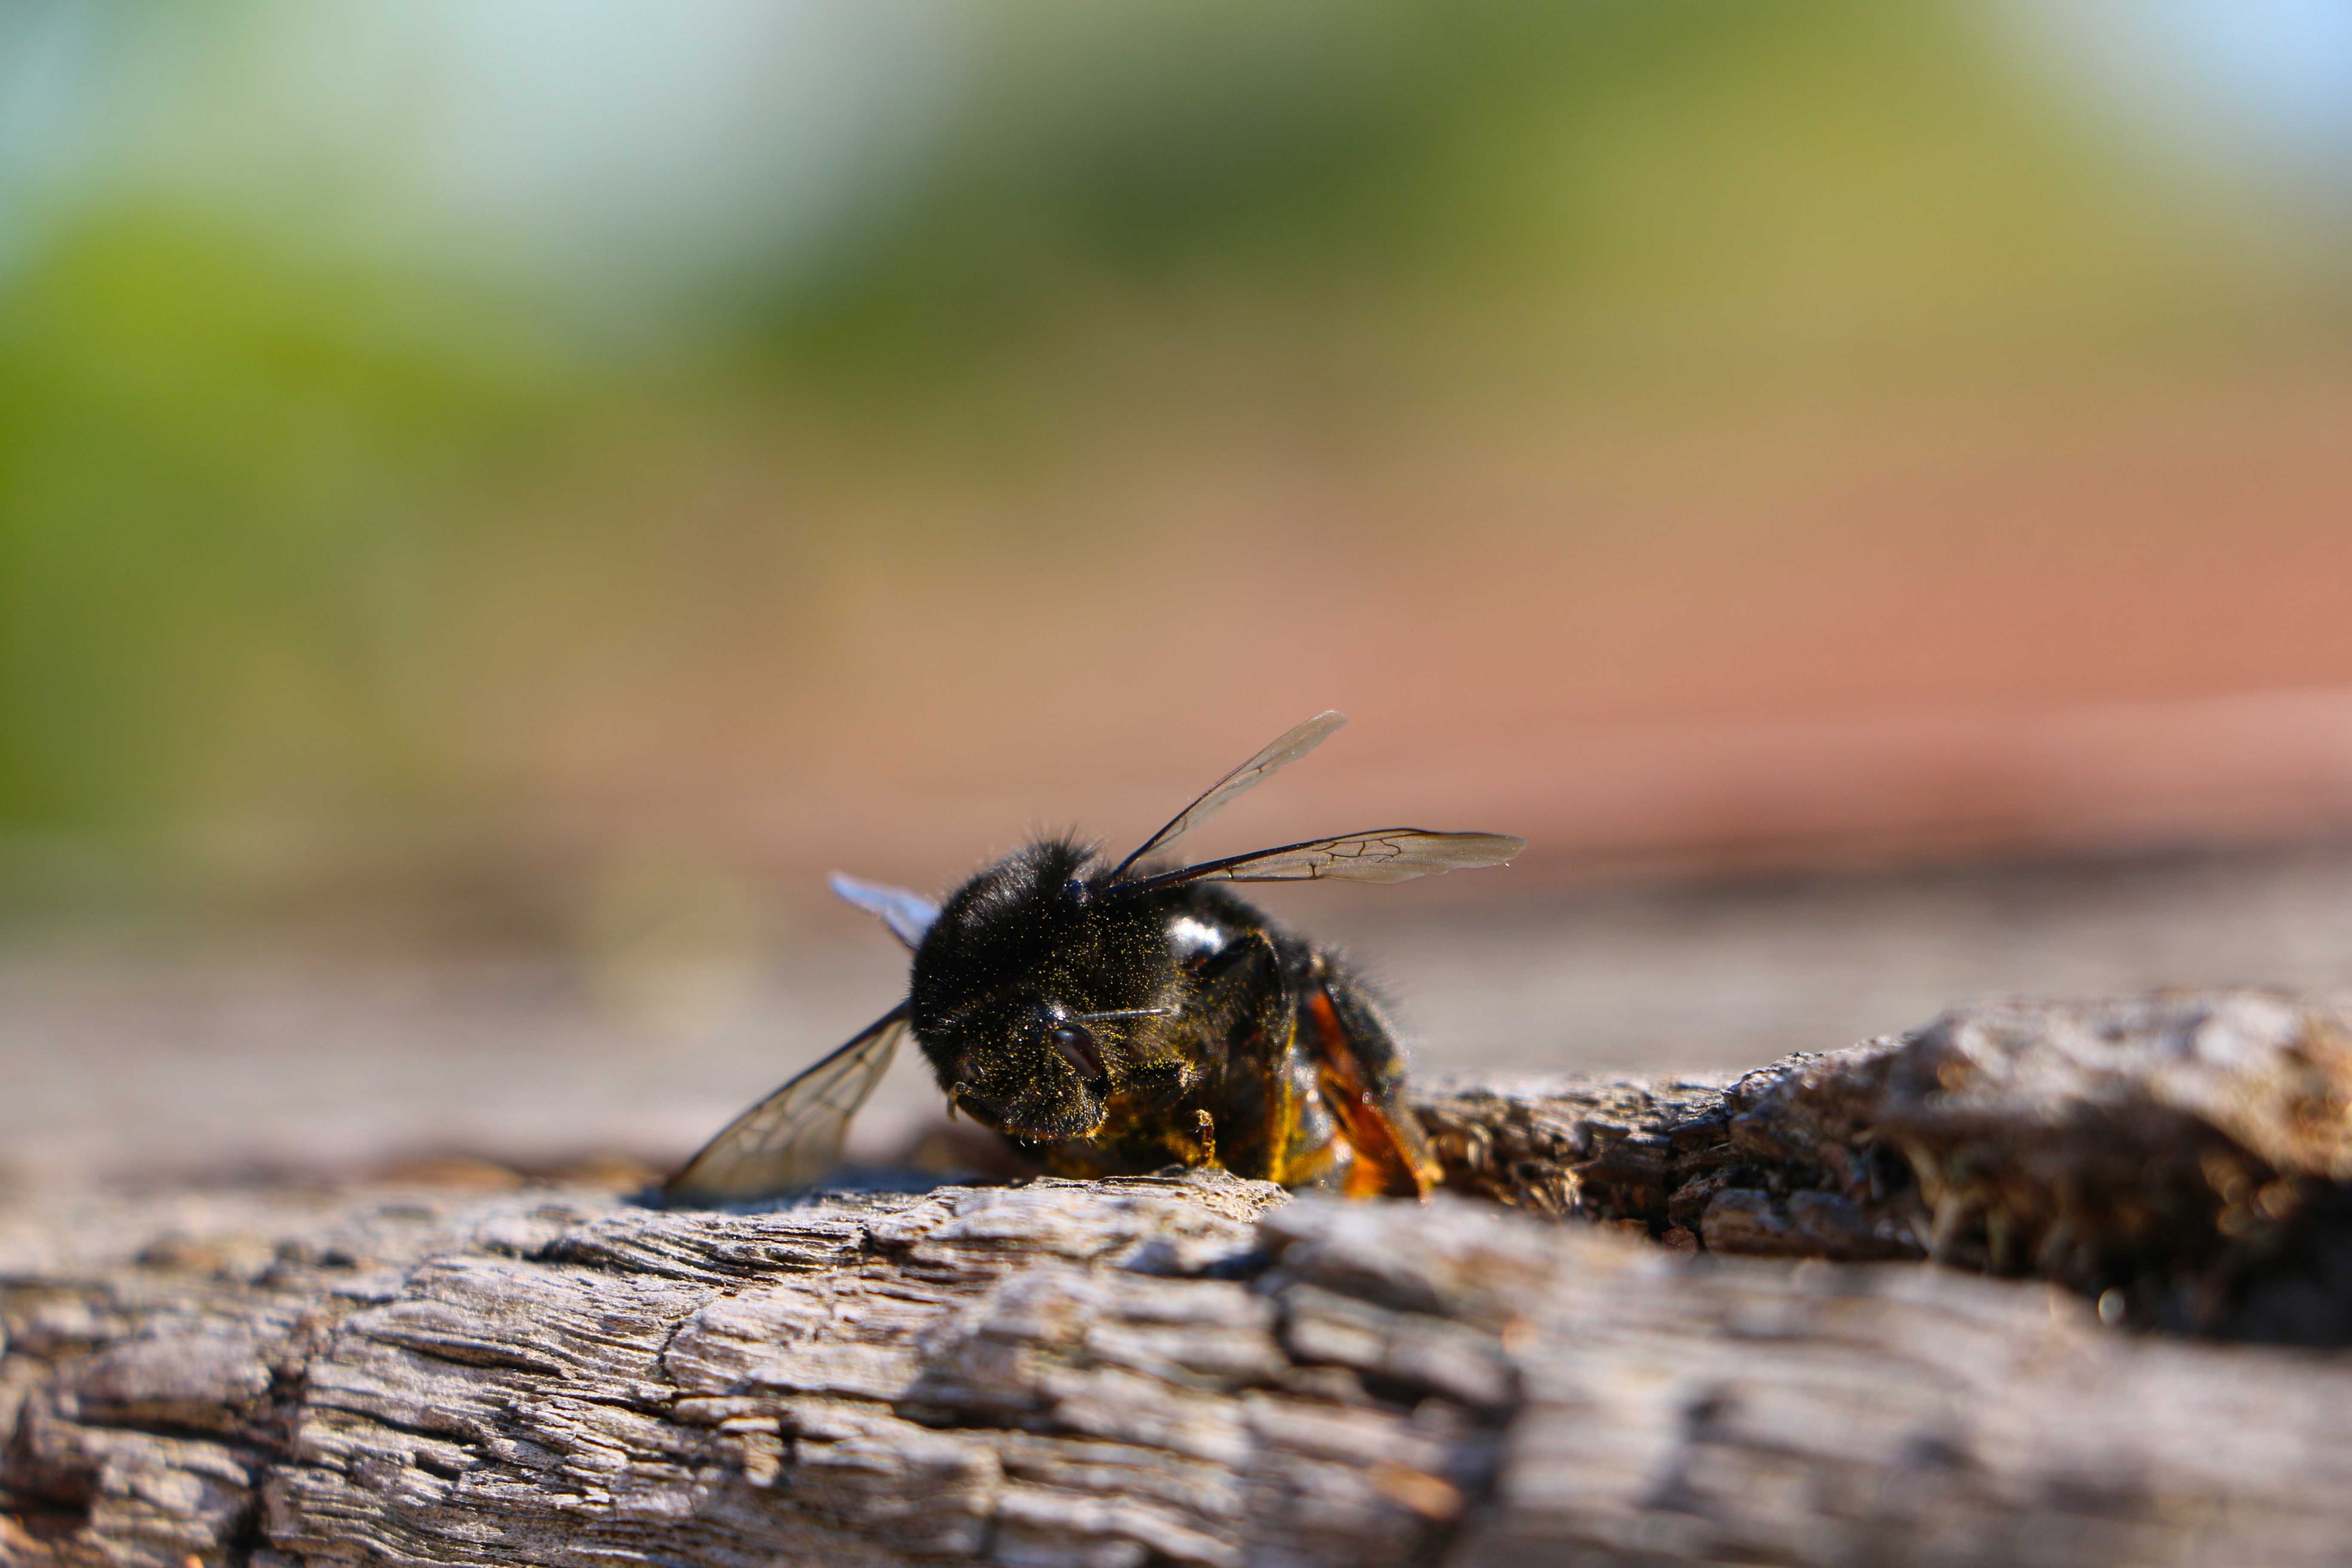
nature, wing, photography, flower, fly, wildlife, log, insect, fauna, invertebrate, close up, bee, hummel, macro photography, arthropod, membrane winged insect